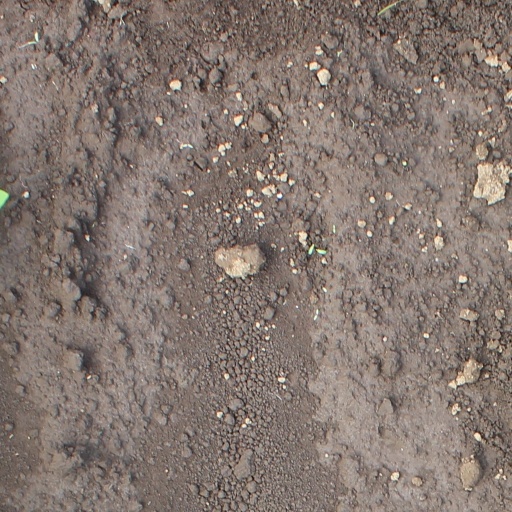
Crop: soybean